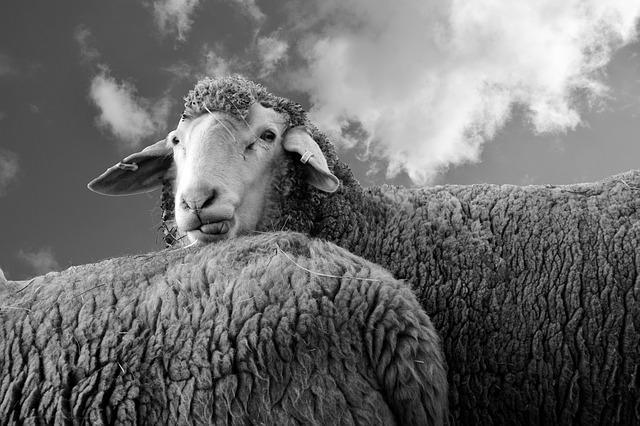
sheep